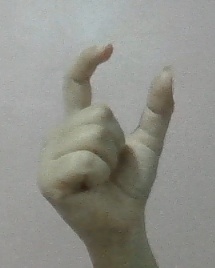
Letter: nun